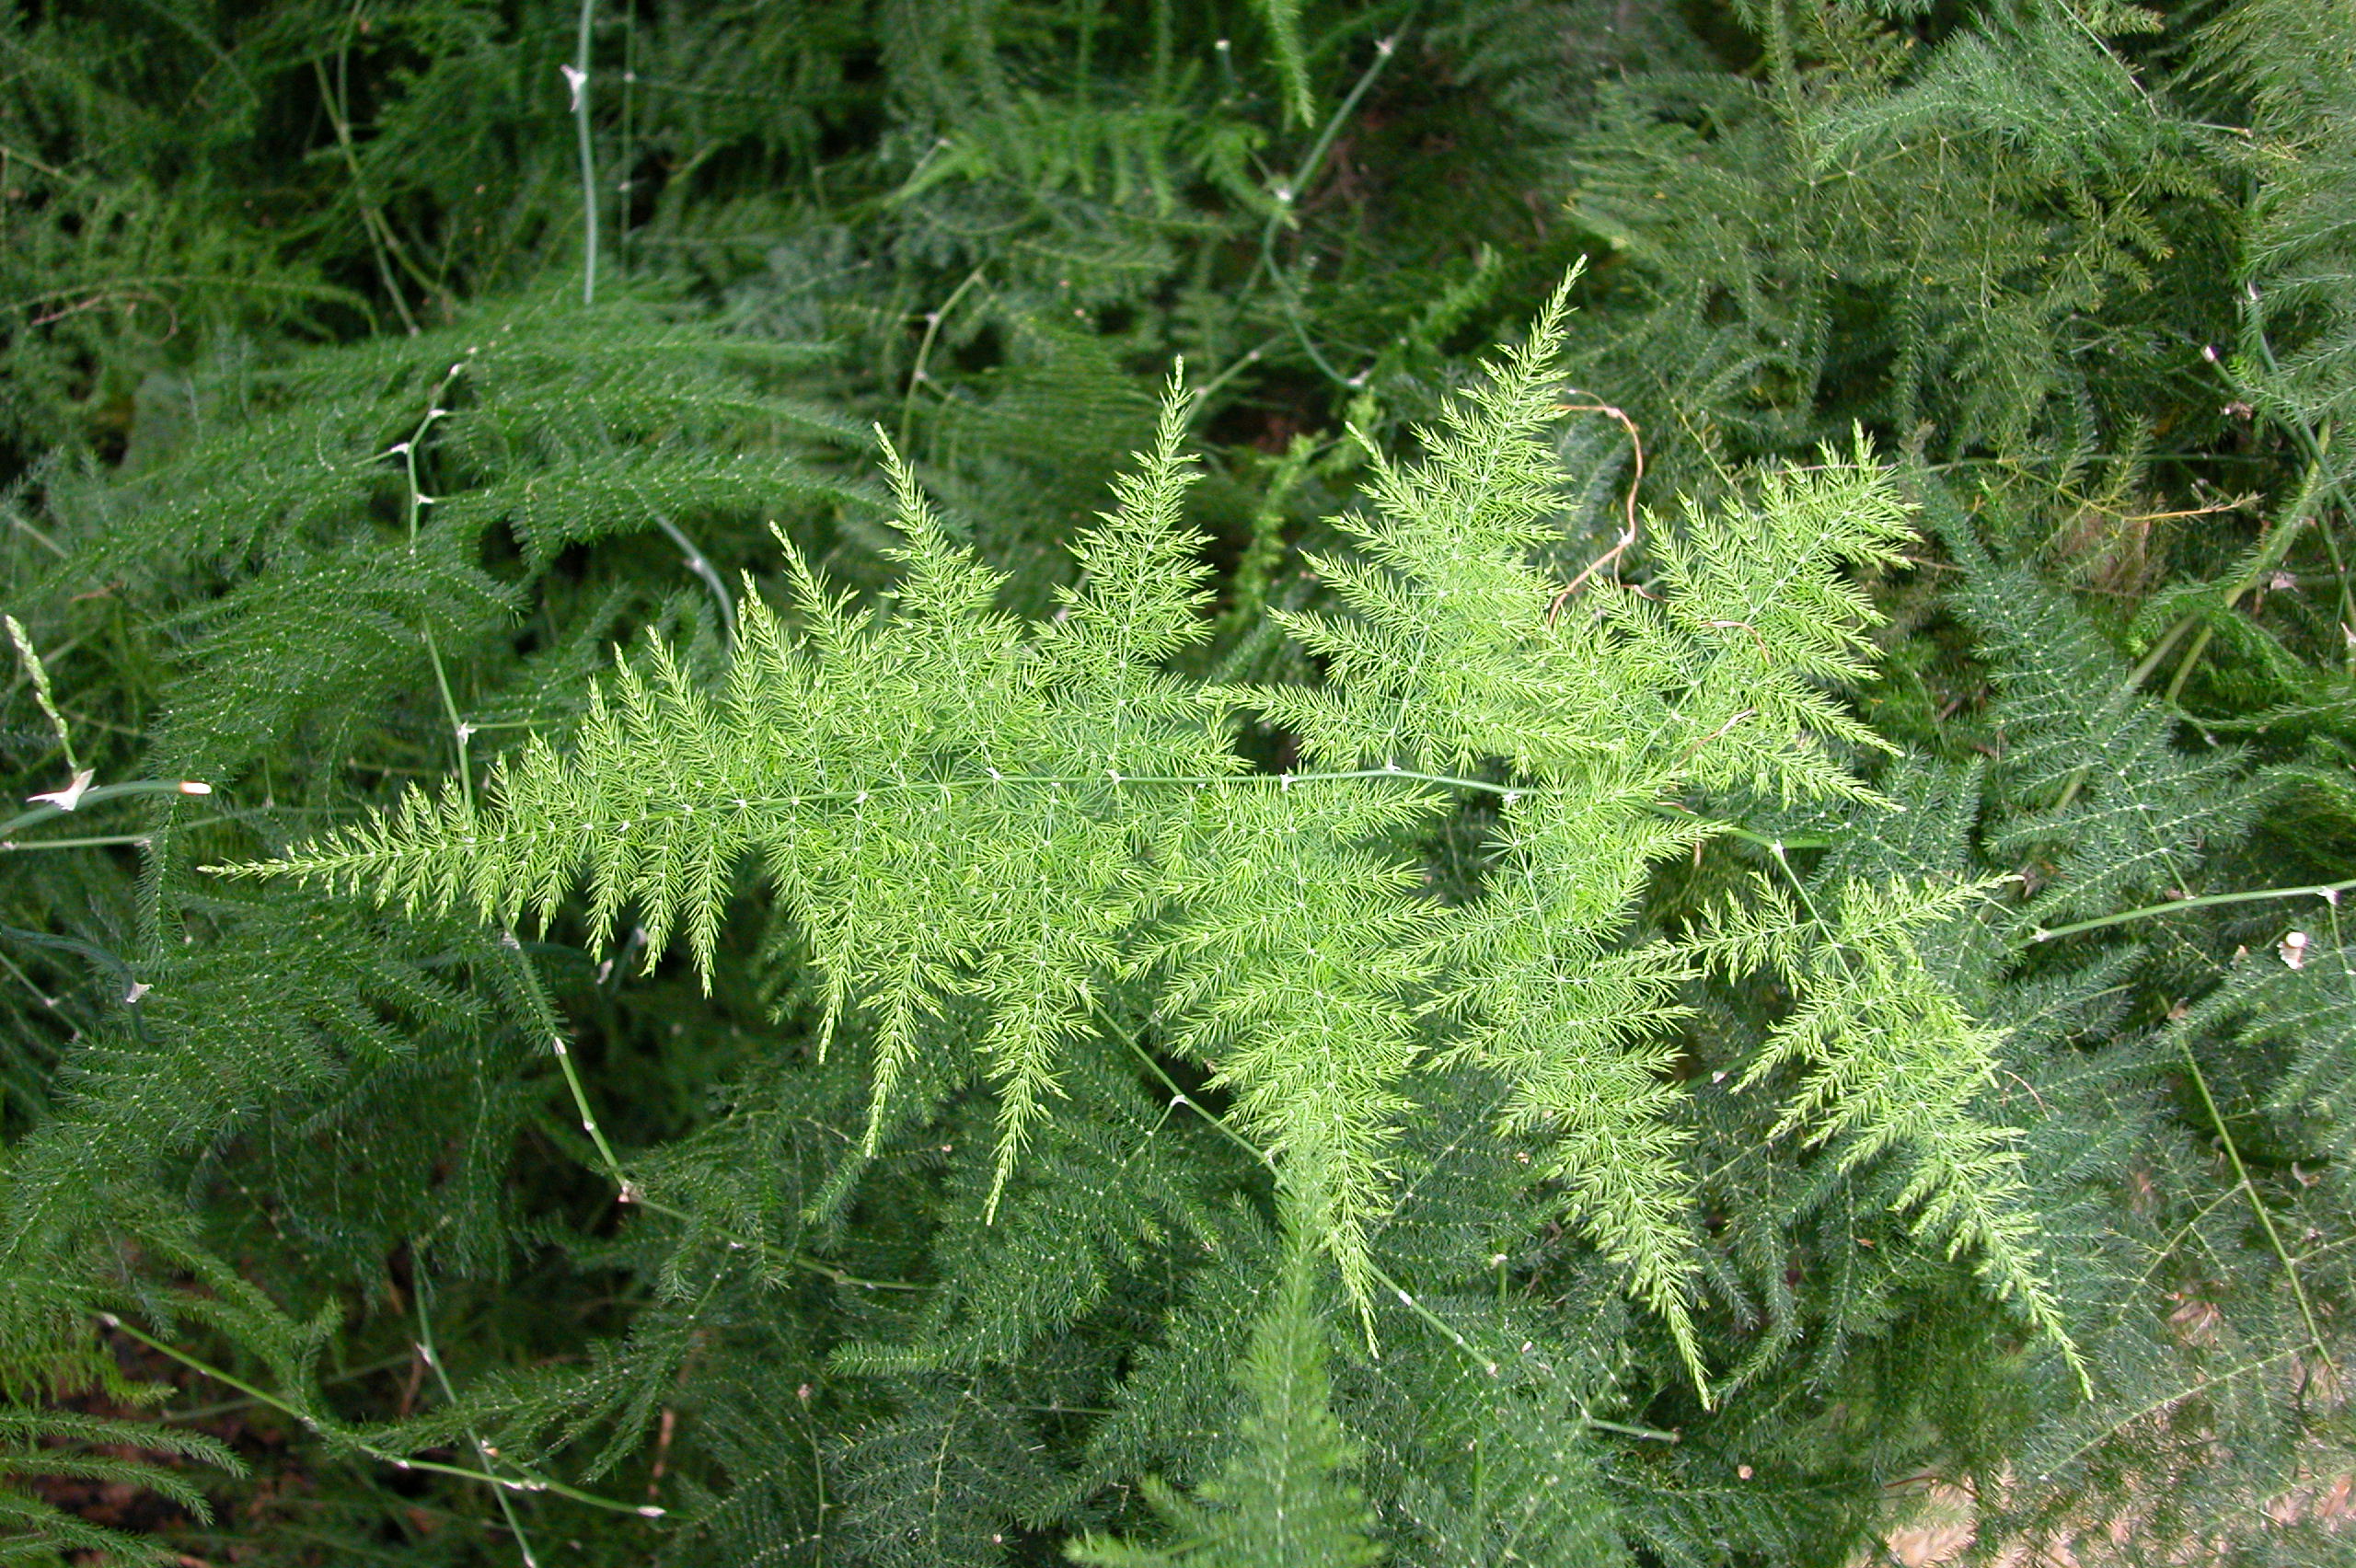
plant, flower, high, fir, fern, leaves, spruce, hires, hi, res, resolution, land plant, ferns and horsetails, vascular plant